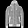
Label: Coat